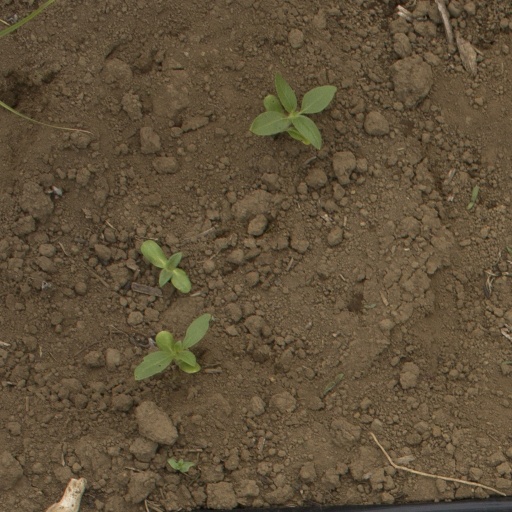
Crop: Jerusalem artichoke